Cheongmyeong station

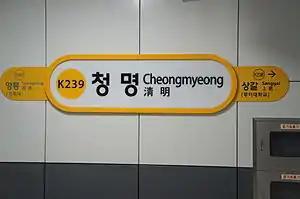

Cheongmyeong station is a subway station of the Suin–Bundang Line, the commuter subway line of Korail, the national railway of South Korea. The station was opened in December 2012 as part of the Mangpo extension of the Bundang Line.